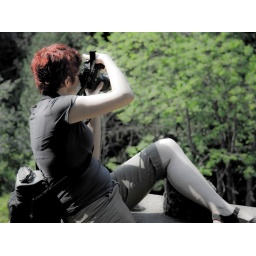
She wore clothes that blended easily with the background...but I could always pick her out by her flaming red hair.